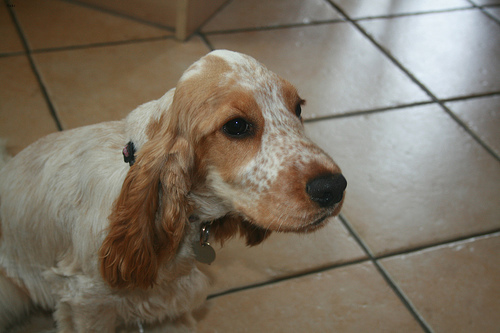
Breed: english cocker spaniel